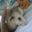
Label: possum